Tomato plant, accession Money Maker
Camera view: tilt-top (135 deg); turntable rotation: 30 degrees
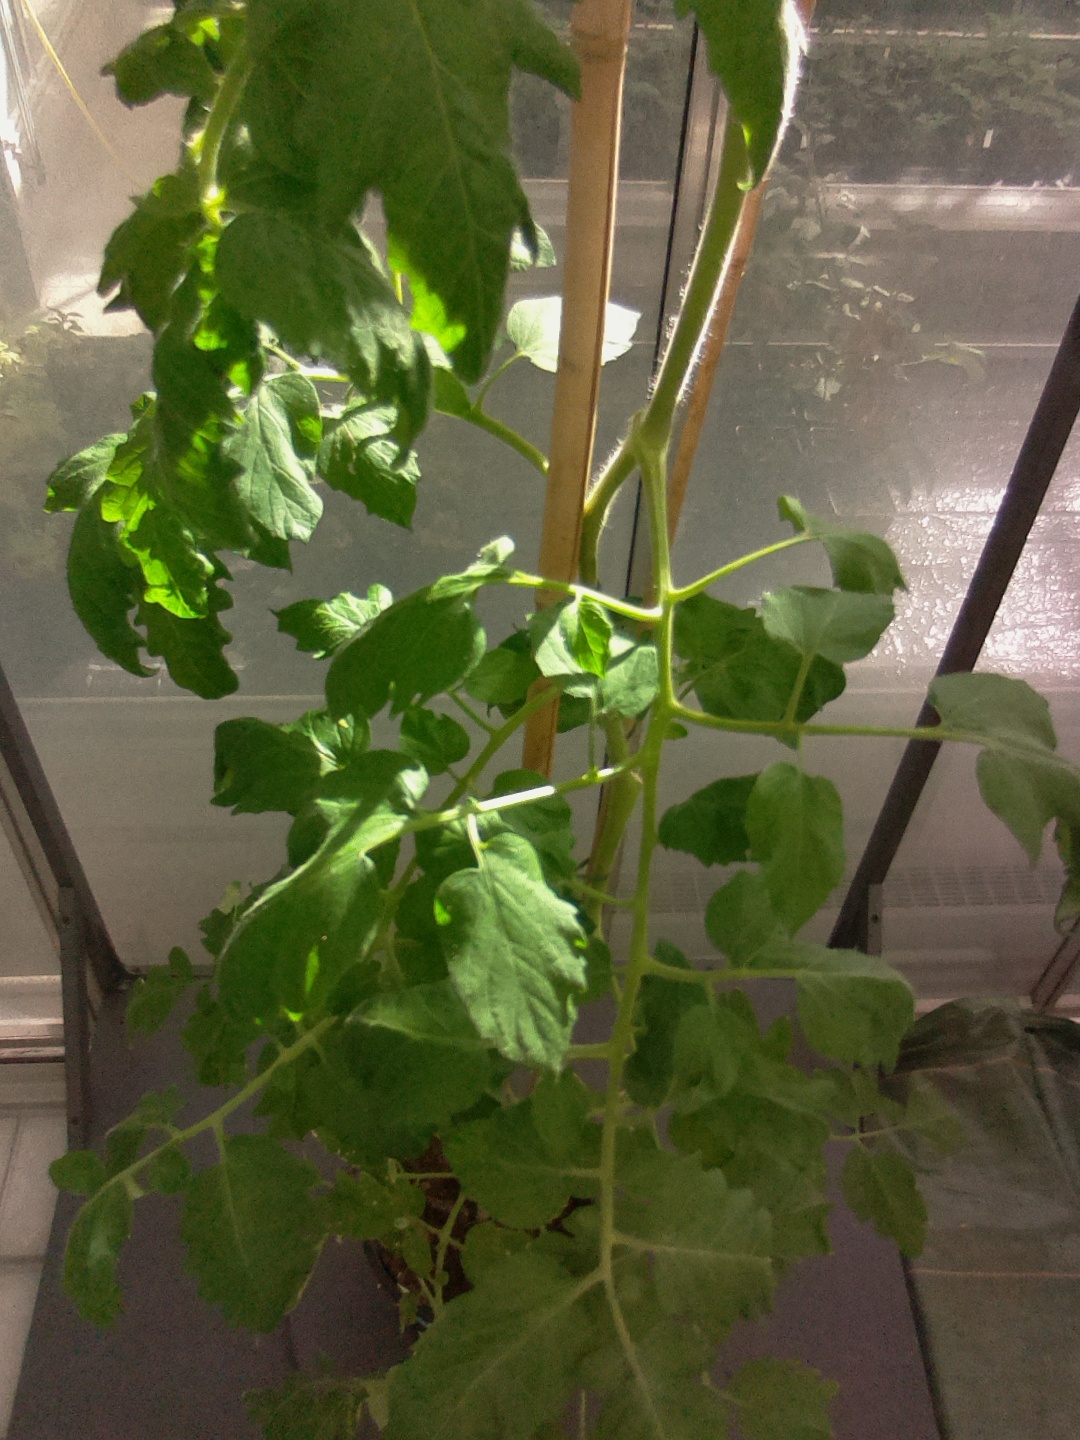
BBCH growth stage 28: 80%-90% Side shoots formed